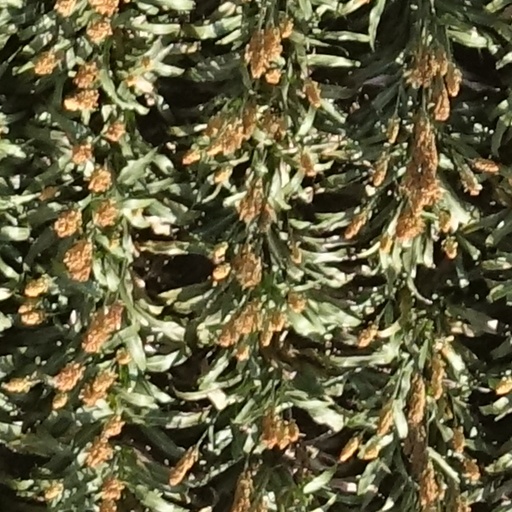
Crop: sorghum